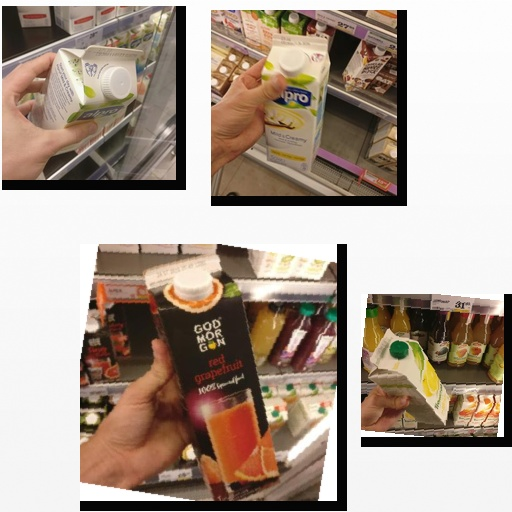
Food items: golden_grapefruit_juice, soyghurt, vanilla_soyghurt, red_grapefruit_juice